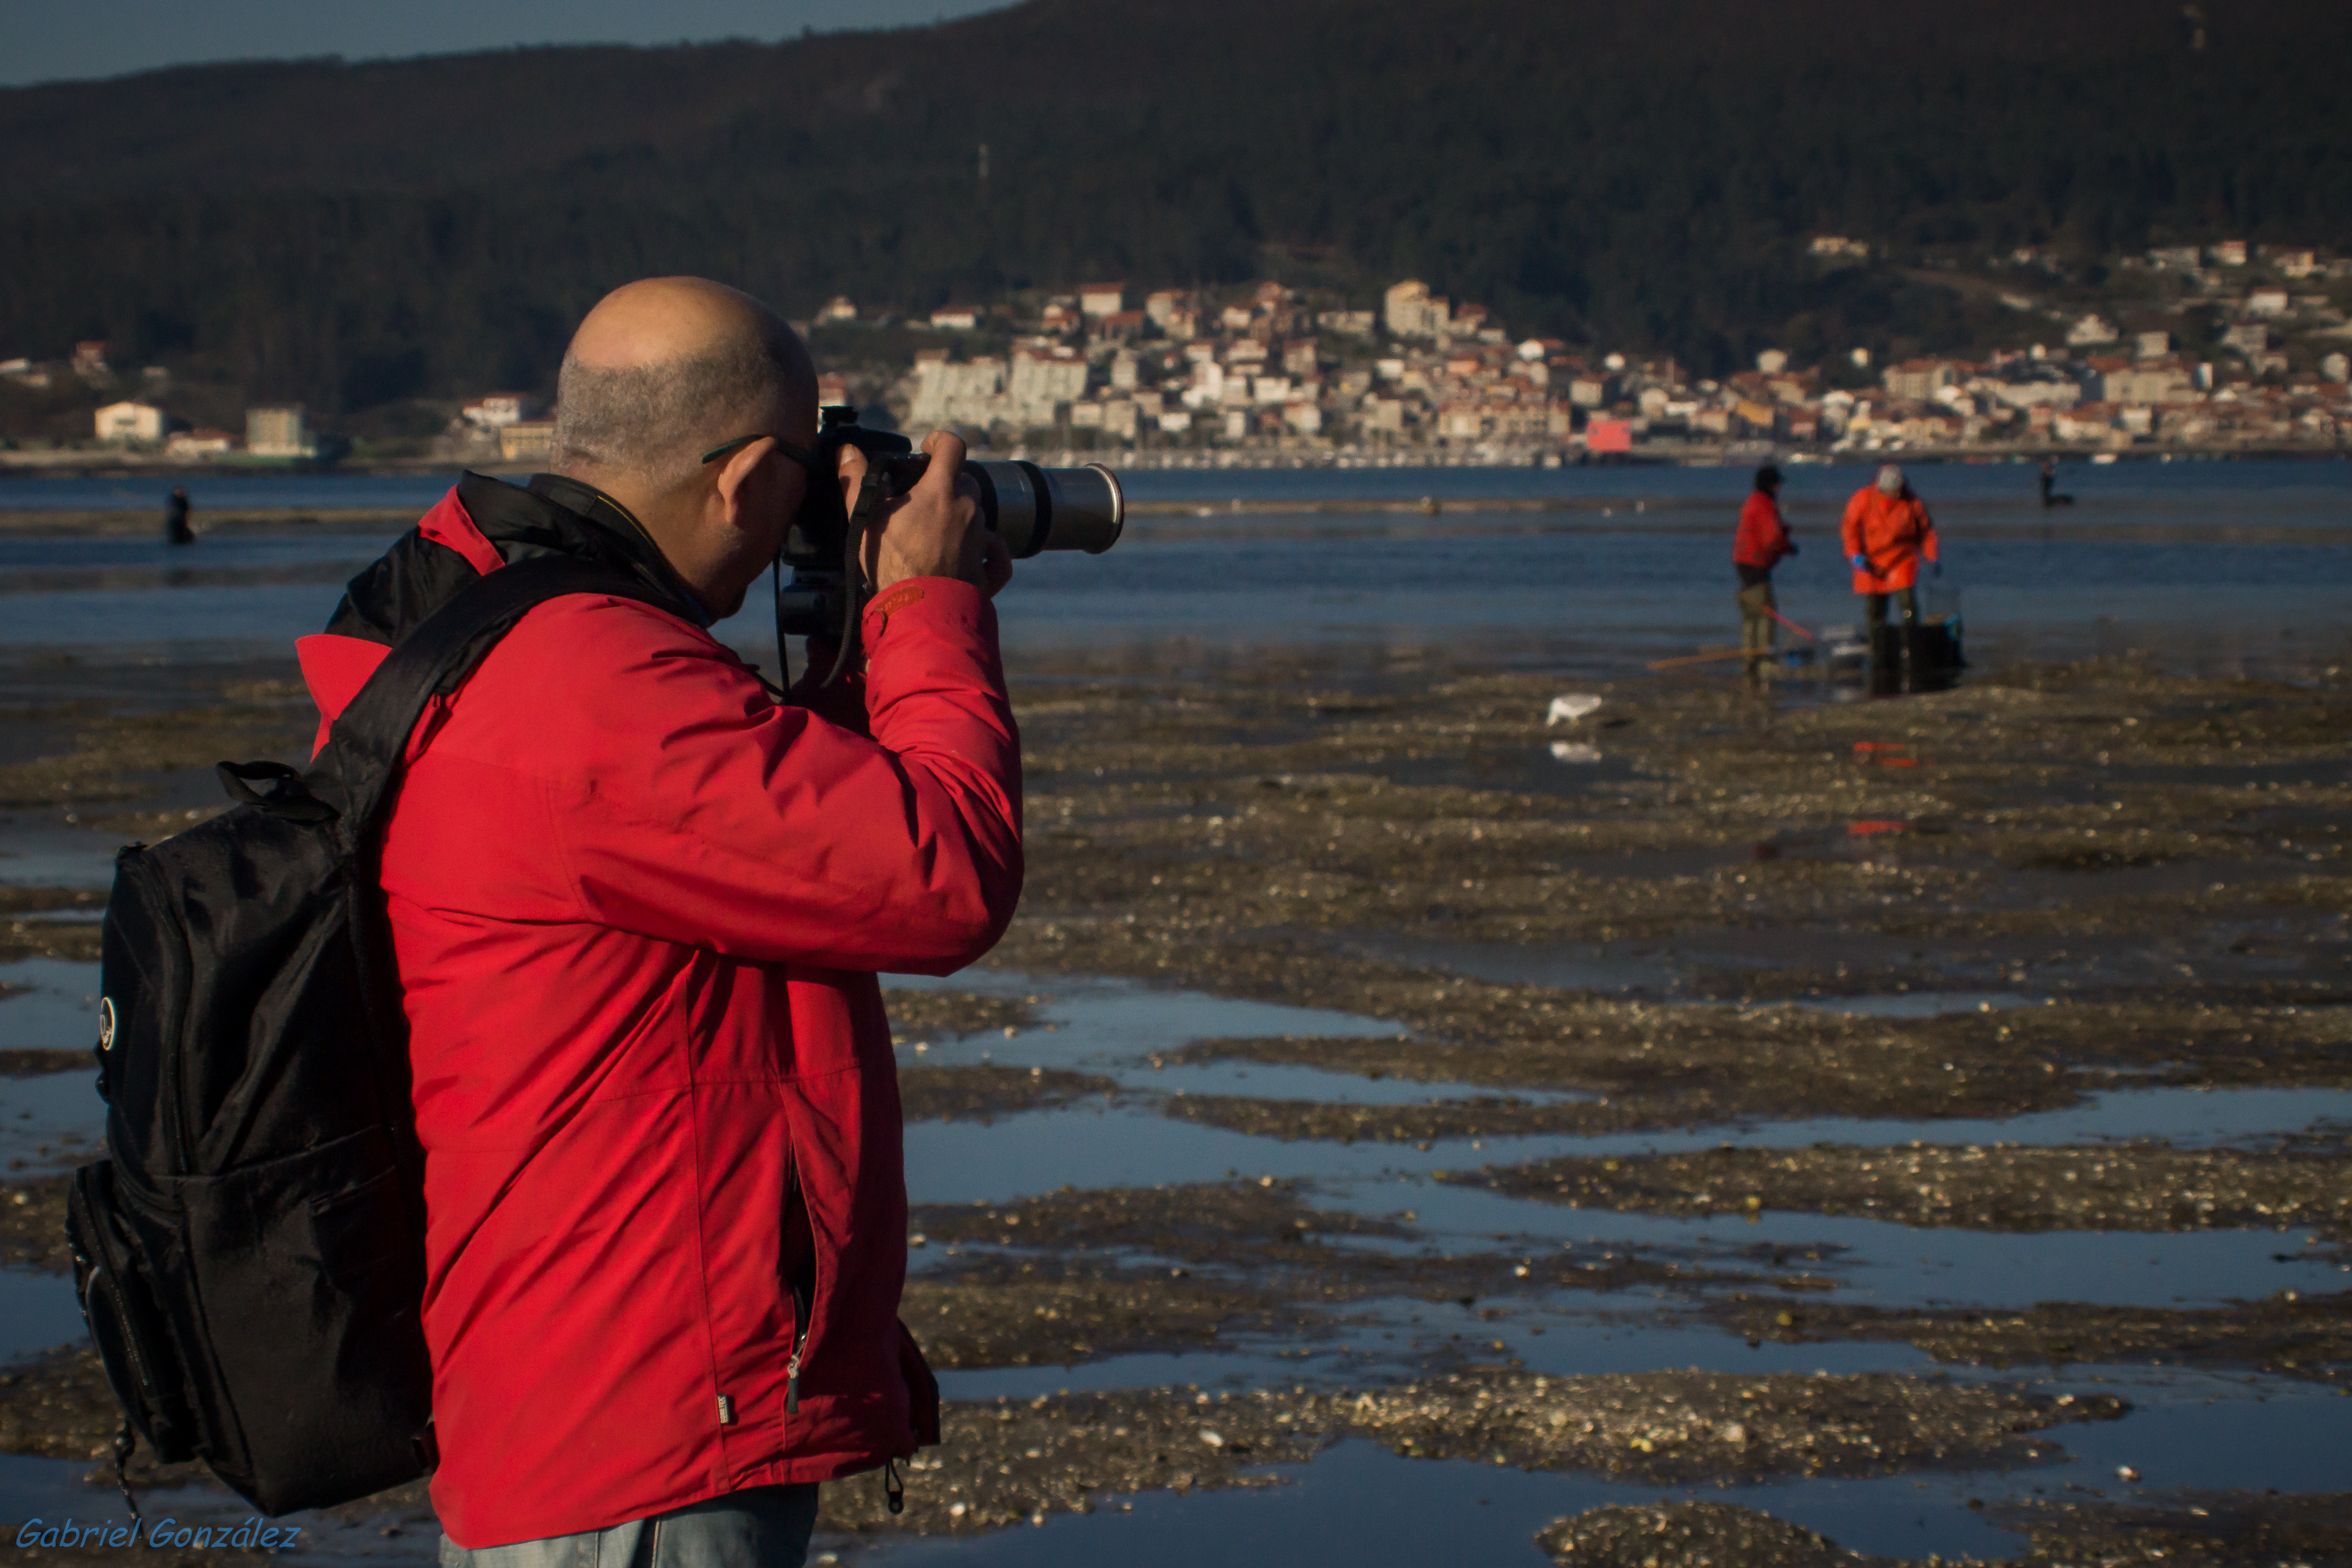
beach, landscape, sea, people, sunset, photo, evening, spain, galicia, pontevedra, paisajes, a77, espana, g, ggl1, gaby1, xovesphoto, lourido, sonya77, sigma50500mm, 50500, gphoto, xelodegalicia, sonya77v, mari, mariscadores, gabrielcoru a, mariscando